Cyvette Gibson

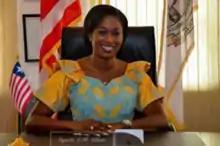
Mayor Gibson in office at the Paynesville City Hall

Cyvette M. Gibson is the tenth Mayor of Paynesville, Liberia. Gibson has been a community advocte for years, working over the past 17 years in women's empowerment, legal, and city administration in Liberia and the United States. She was appointed as acting Mayor on November 14, 2012; the youngest mayor in the country. Gibson has focused on providing infrastructure, education, access to employment and entreprenuriship, and basic services such as water, energy, sanitation, housing, health, and safety. Her administration faced an Ebola epidemic, persistent waste management issues, and human rights concerns.